Minden

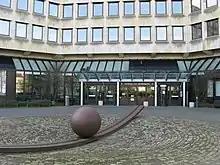
Entrance to the Centre of justice

The Weser is bridged over by seven overpasses: three road bridges, a railroad bridge, a pedestrian bridge, and a double aqueduct for the canal, which can be used by pedestrians, too. The main town bridge connects the town centre with the eastern suburbs and the railway station. The two relief bridges from the 1970s, the Gustav Heinemann Bridge in the north and the Theodor Heuss Bridge in the south, are four-lane and lead traffic away from town centre. A railway bridge carries the Minden District Railways' tracks over the Weser toward the main station. The Glacis bridge is a pedestrian suspension bridge that provides access to , a large parking area and event place east of the town centre.